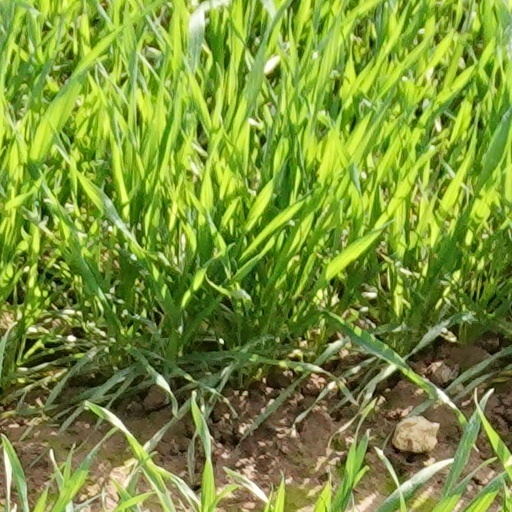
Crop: wheat